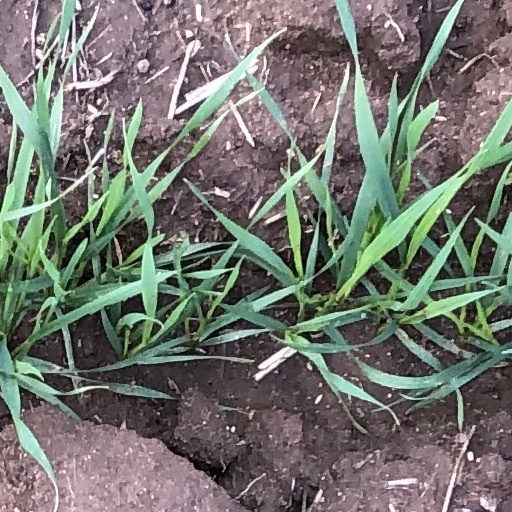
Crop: wheat